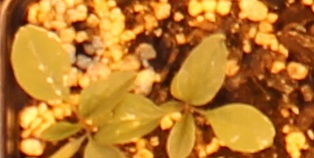
Label: Palmer Amaranth